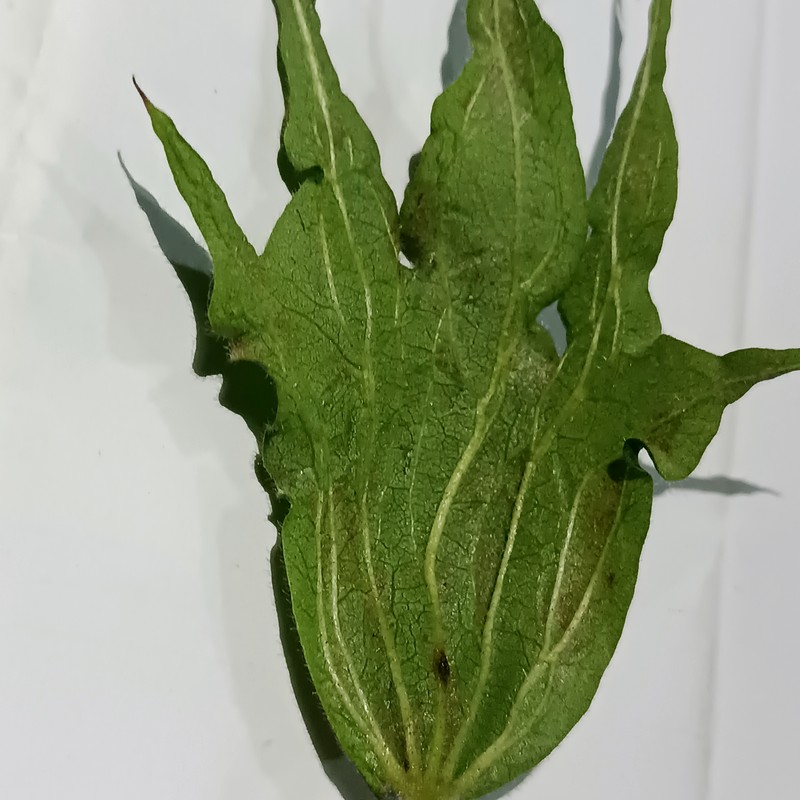
Label: Herbicide Growth Damage